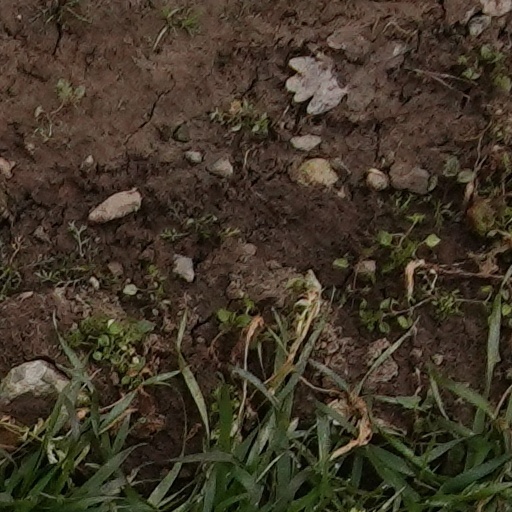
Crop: wheat